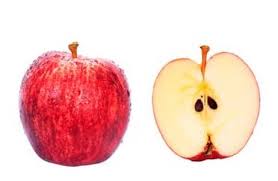
Label: Apple